Aleutian Islands

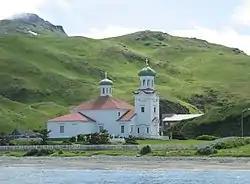
Russian Orthodox Church on Unalaska Island

The native people refer to themselves as Unangan, and are now generally known by most non-natives as the Aleut. The Aleut language is one of the two main branches of the Eskimo–Aleut language family. This family is not known to be related to any others. The 2020 U.S. Census recorded a population of 7,152 on the islands, of whom 4,254 were living in the main settlement of Unalaska.